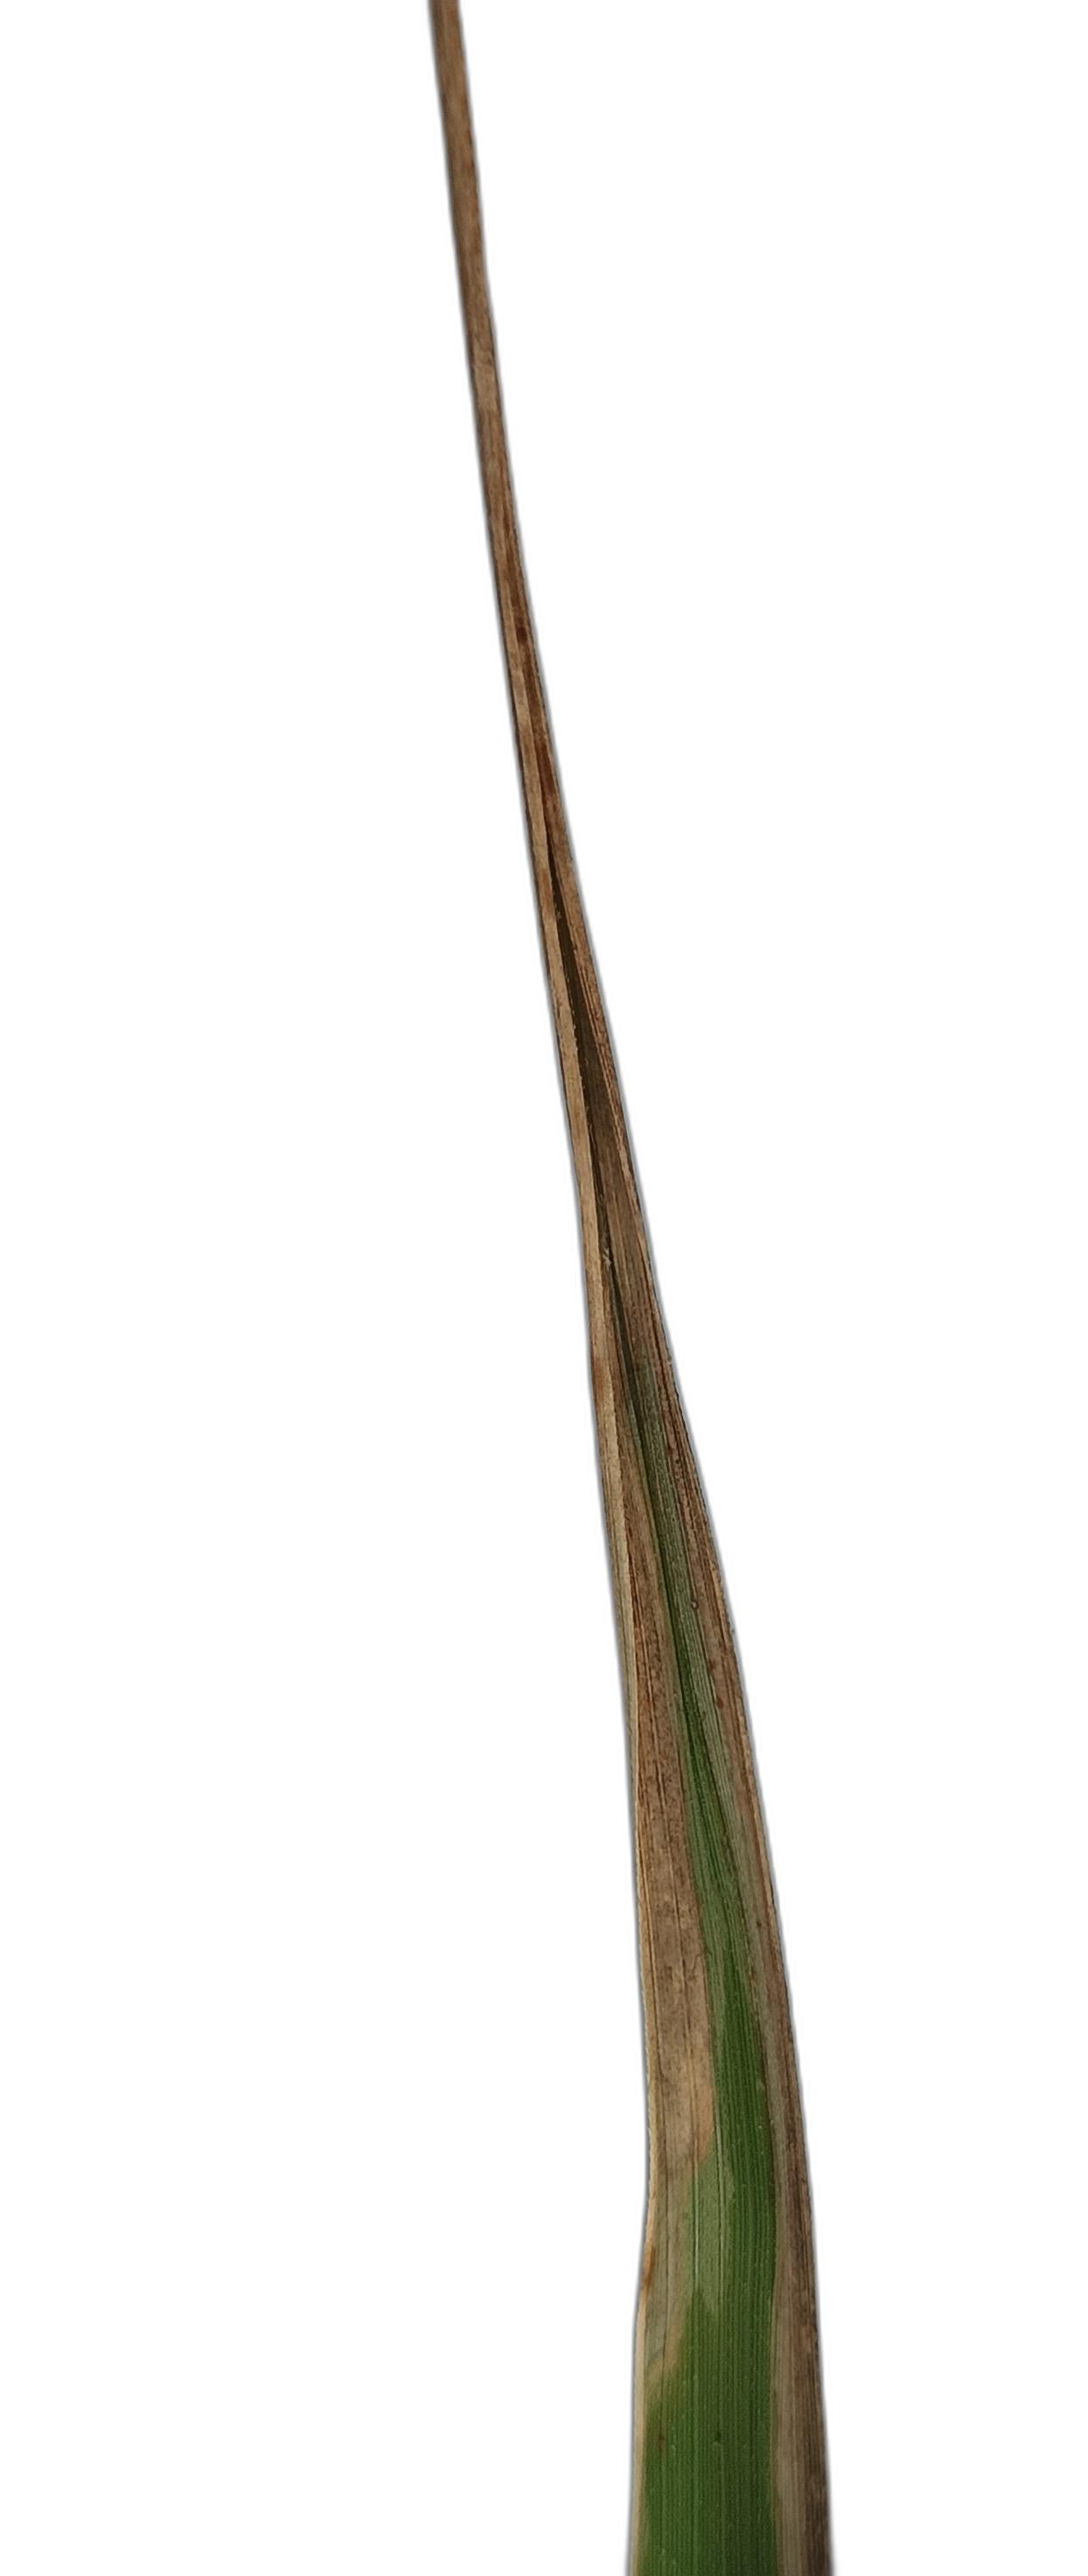
Label: Leaf Scald